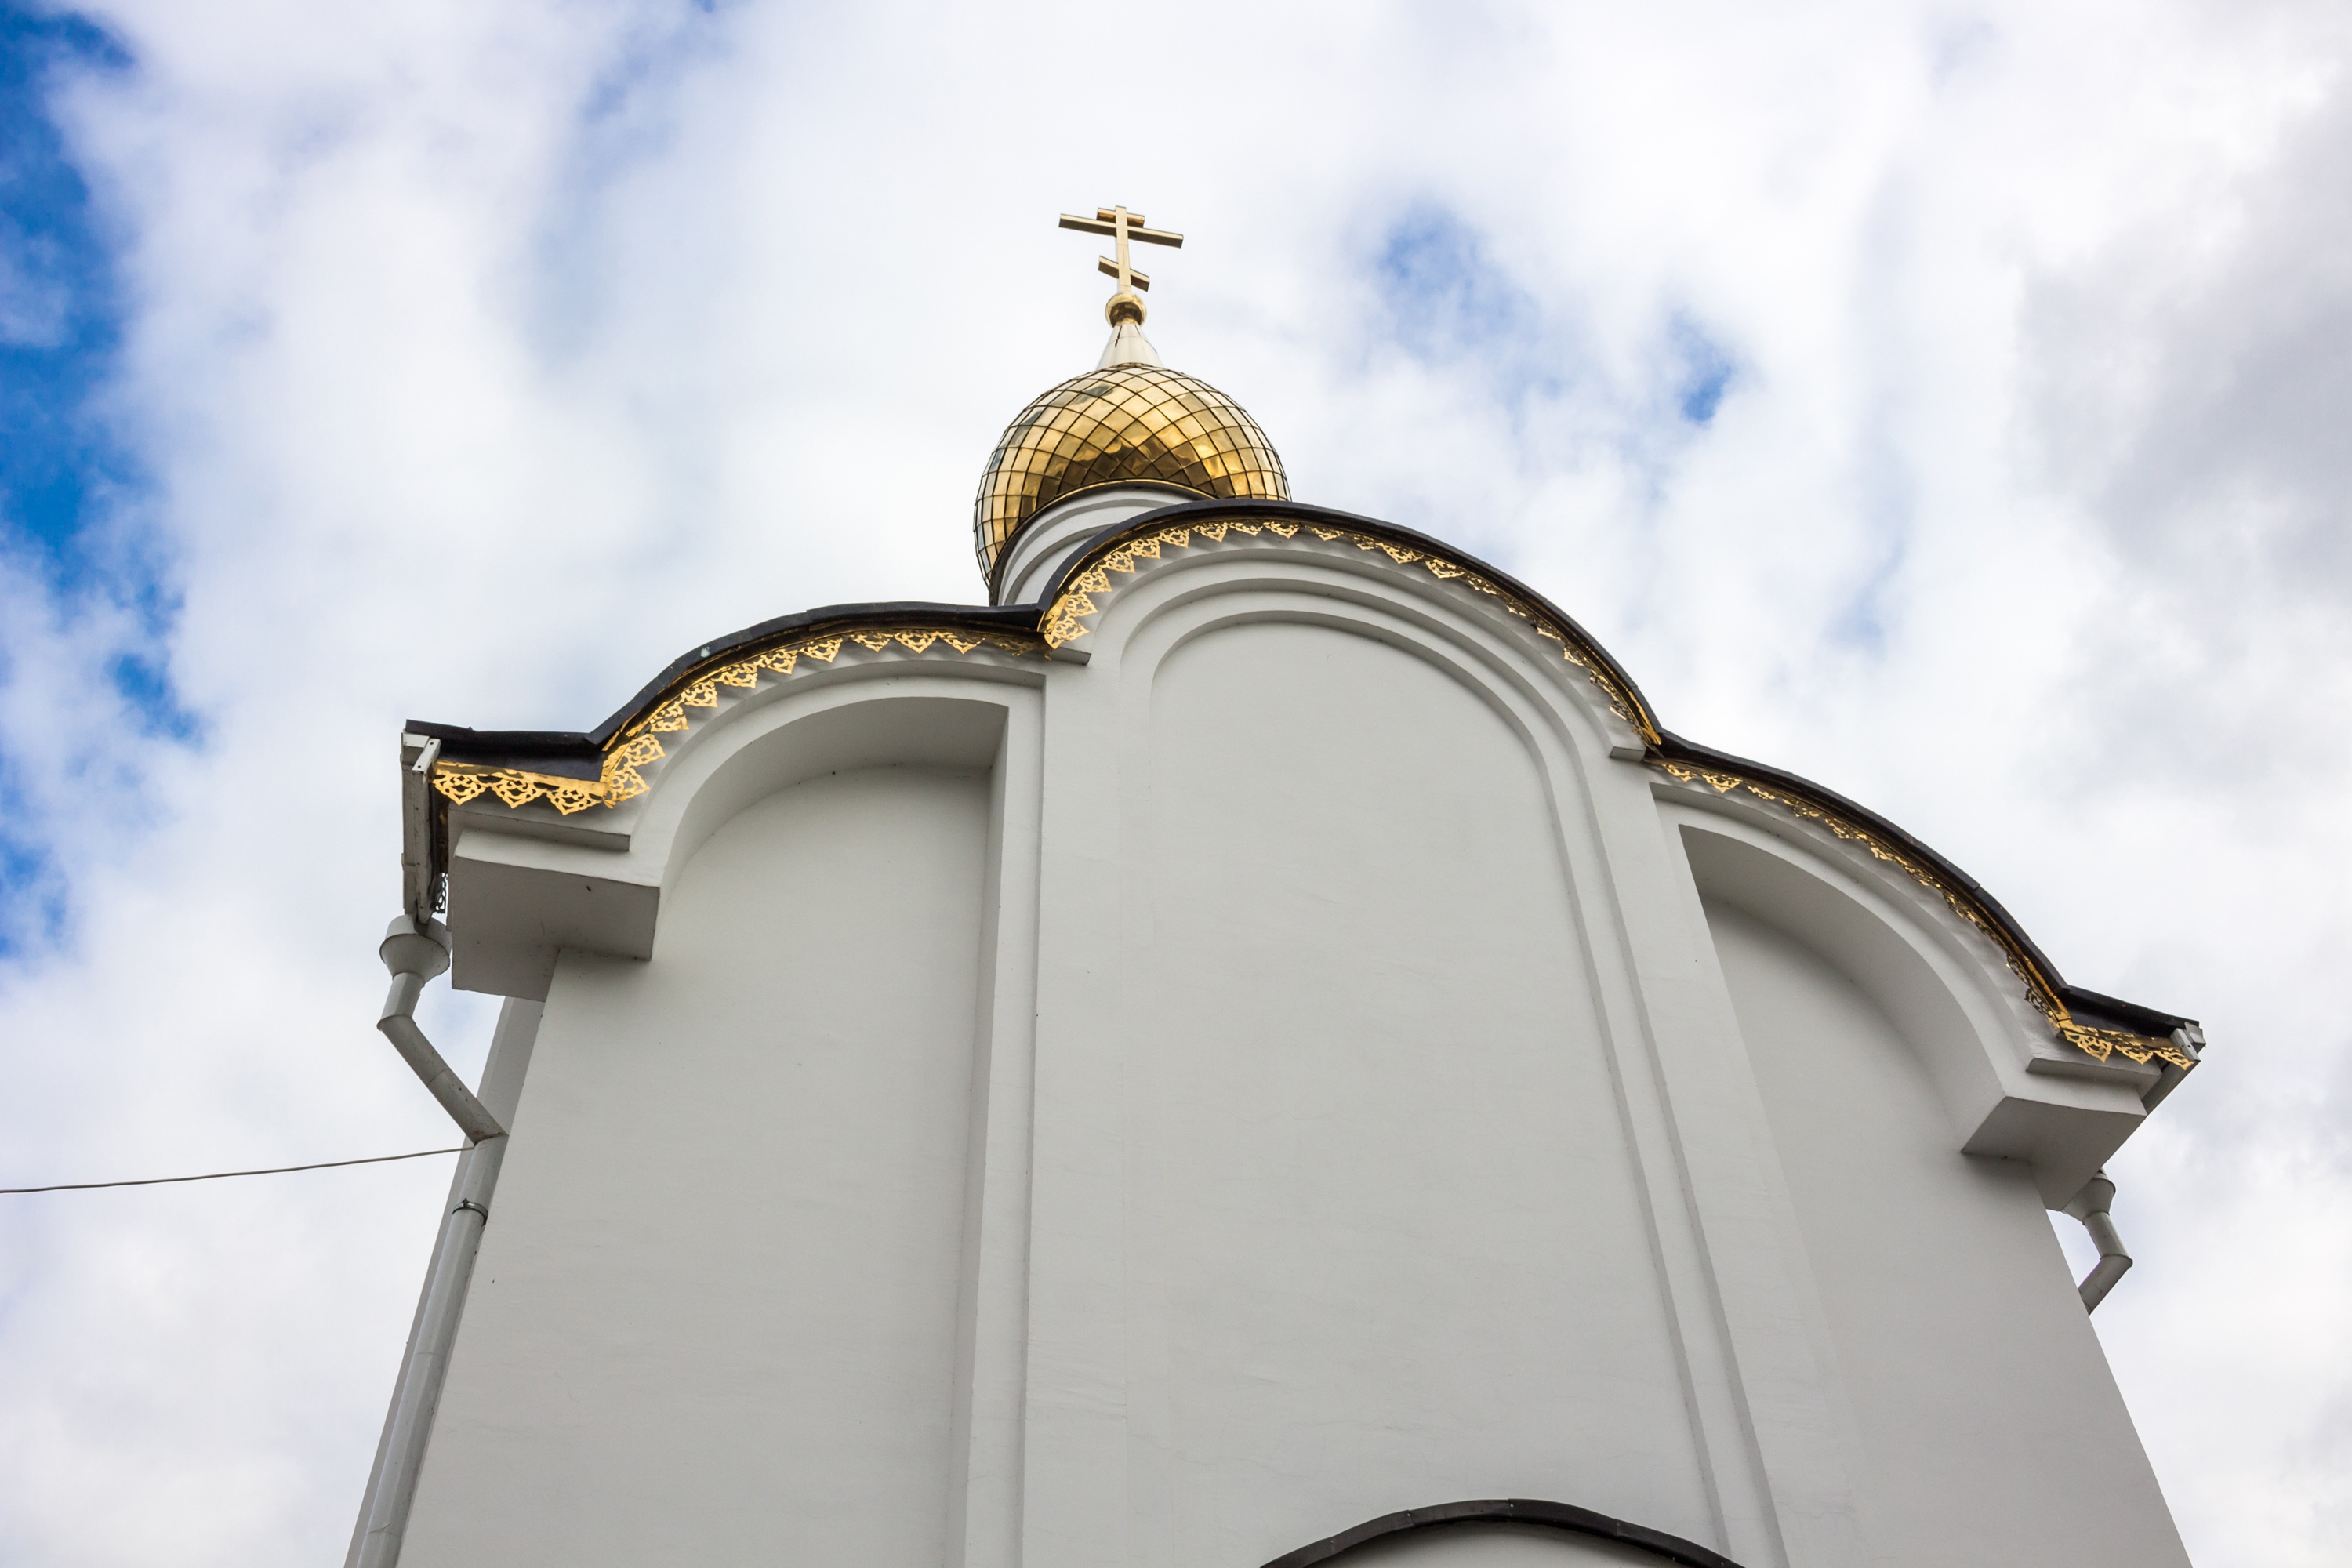
monument, tower, religion, landmark, church, chapel, old town, religious, memorial, prayer, st, history, christianity, orthodox, russia, orthodoxy, spirituality, showplace, borovsk, old believers, boyar morozova, morozova